W. H. Gaskell

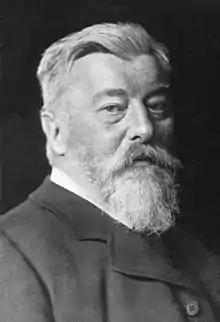

Walter Holbrook Gaskell FRS (1 November 1847; Naples – 7 September 1914; Great Shelford) was a British physiologist.